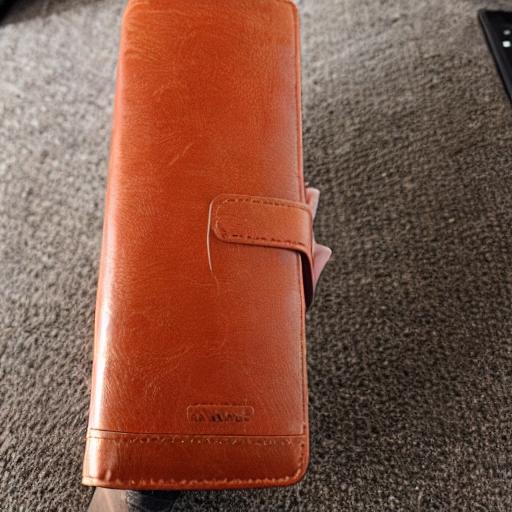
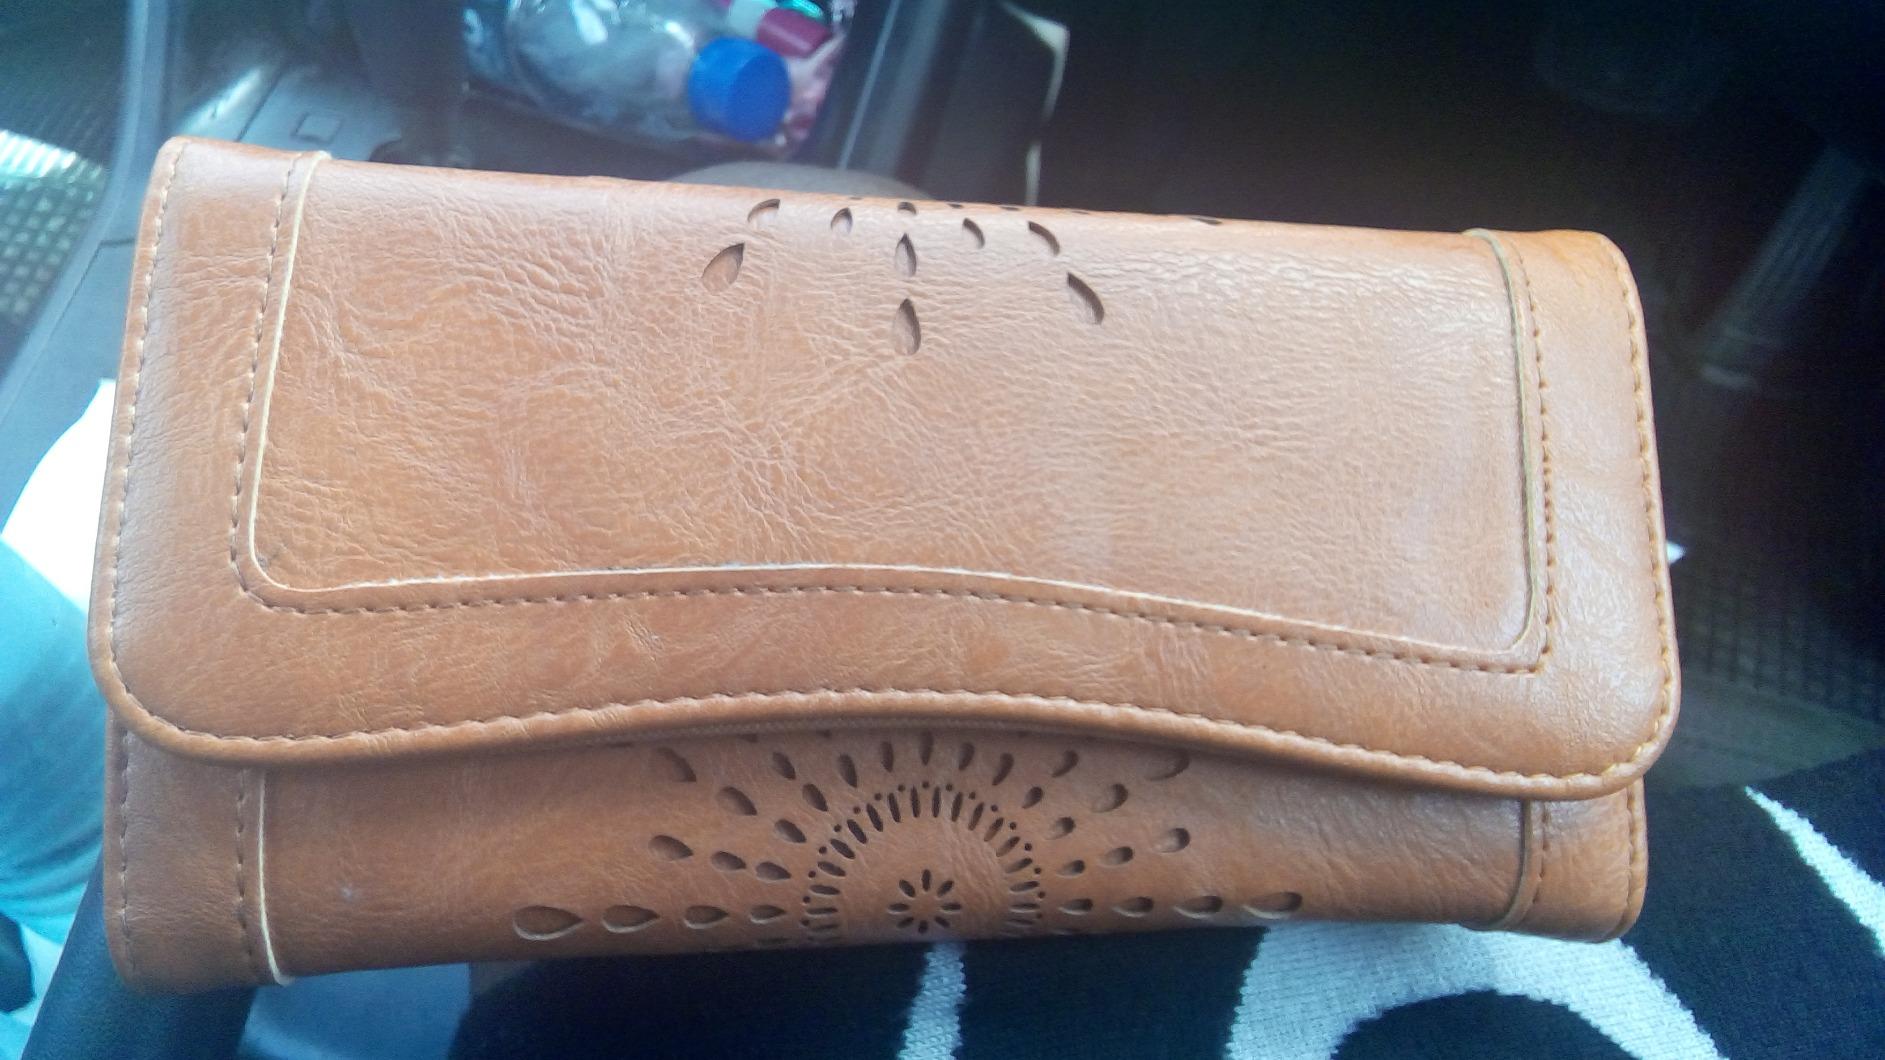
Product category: accessories_wallet
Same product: no